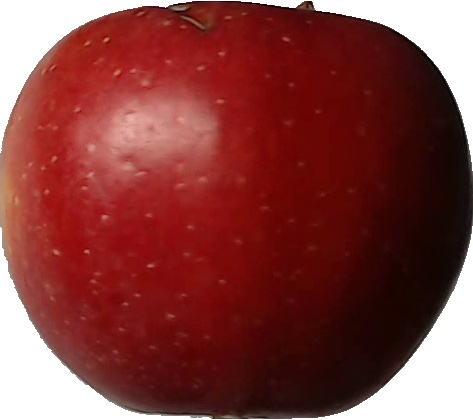
Label: apple_braeburn_1